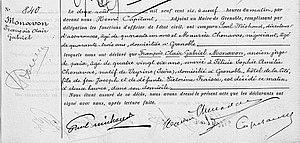
Acte de décès du poète grenoblois Gabriel Monavon.
François Clair Gabriel Monavon connu comme Gabriel Monavon, est un juge de paix, écrivain et poète français qui fut jadis et durant des décennies une célébrité littéraire régionale du Dauphiné et au-delà. Sa célébrité n'a pas touché Paris. Il était édité dans des publications de province, à Grenoble, Lyon, etc.